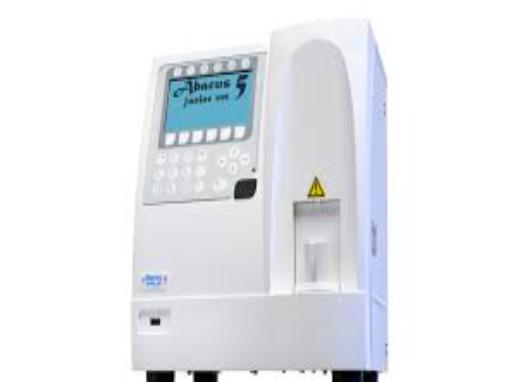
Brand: Abacus 5
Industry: Electronic